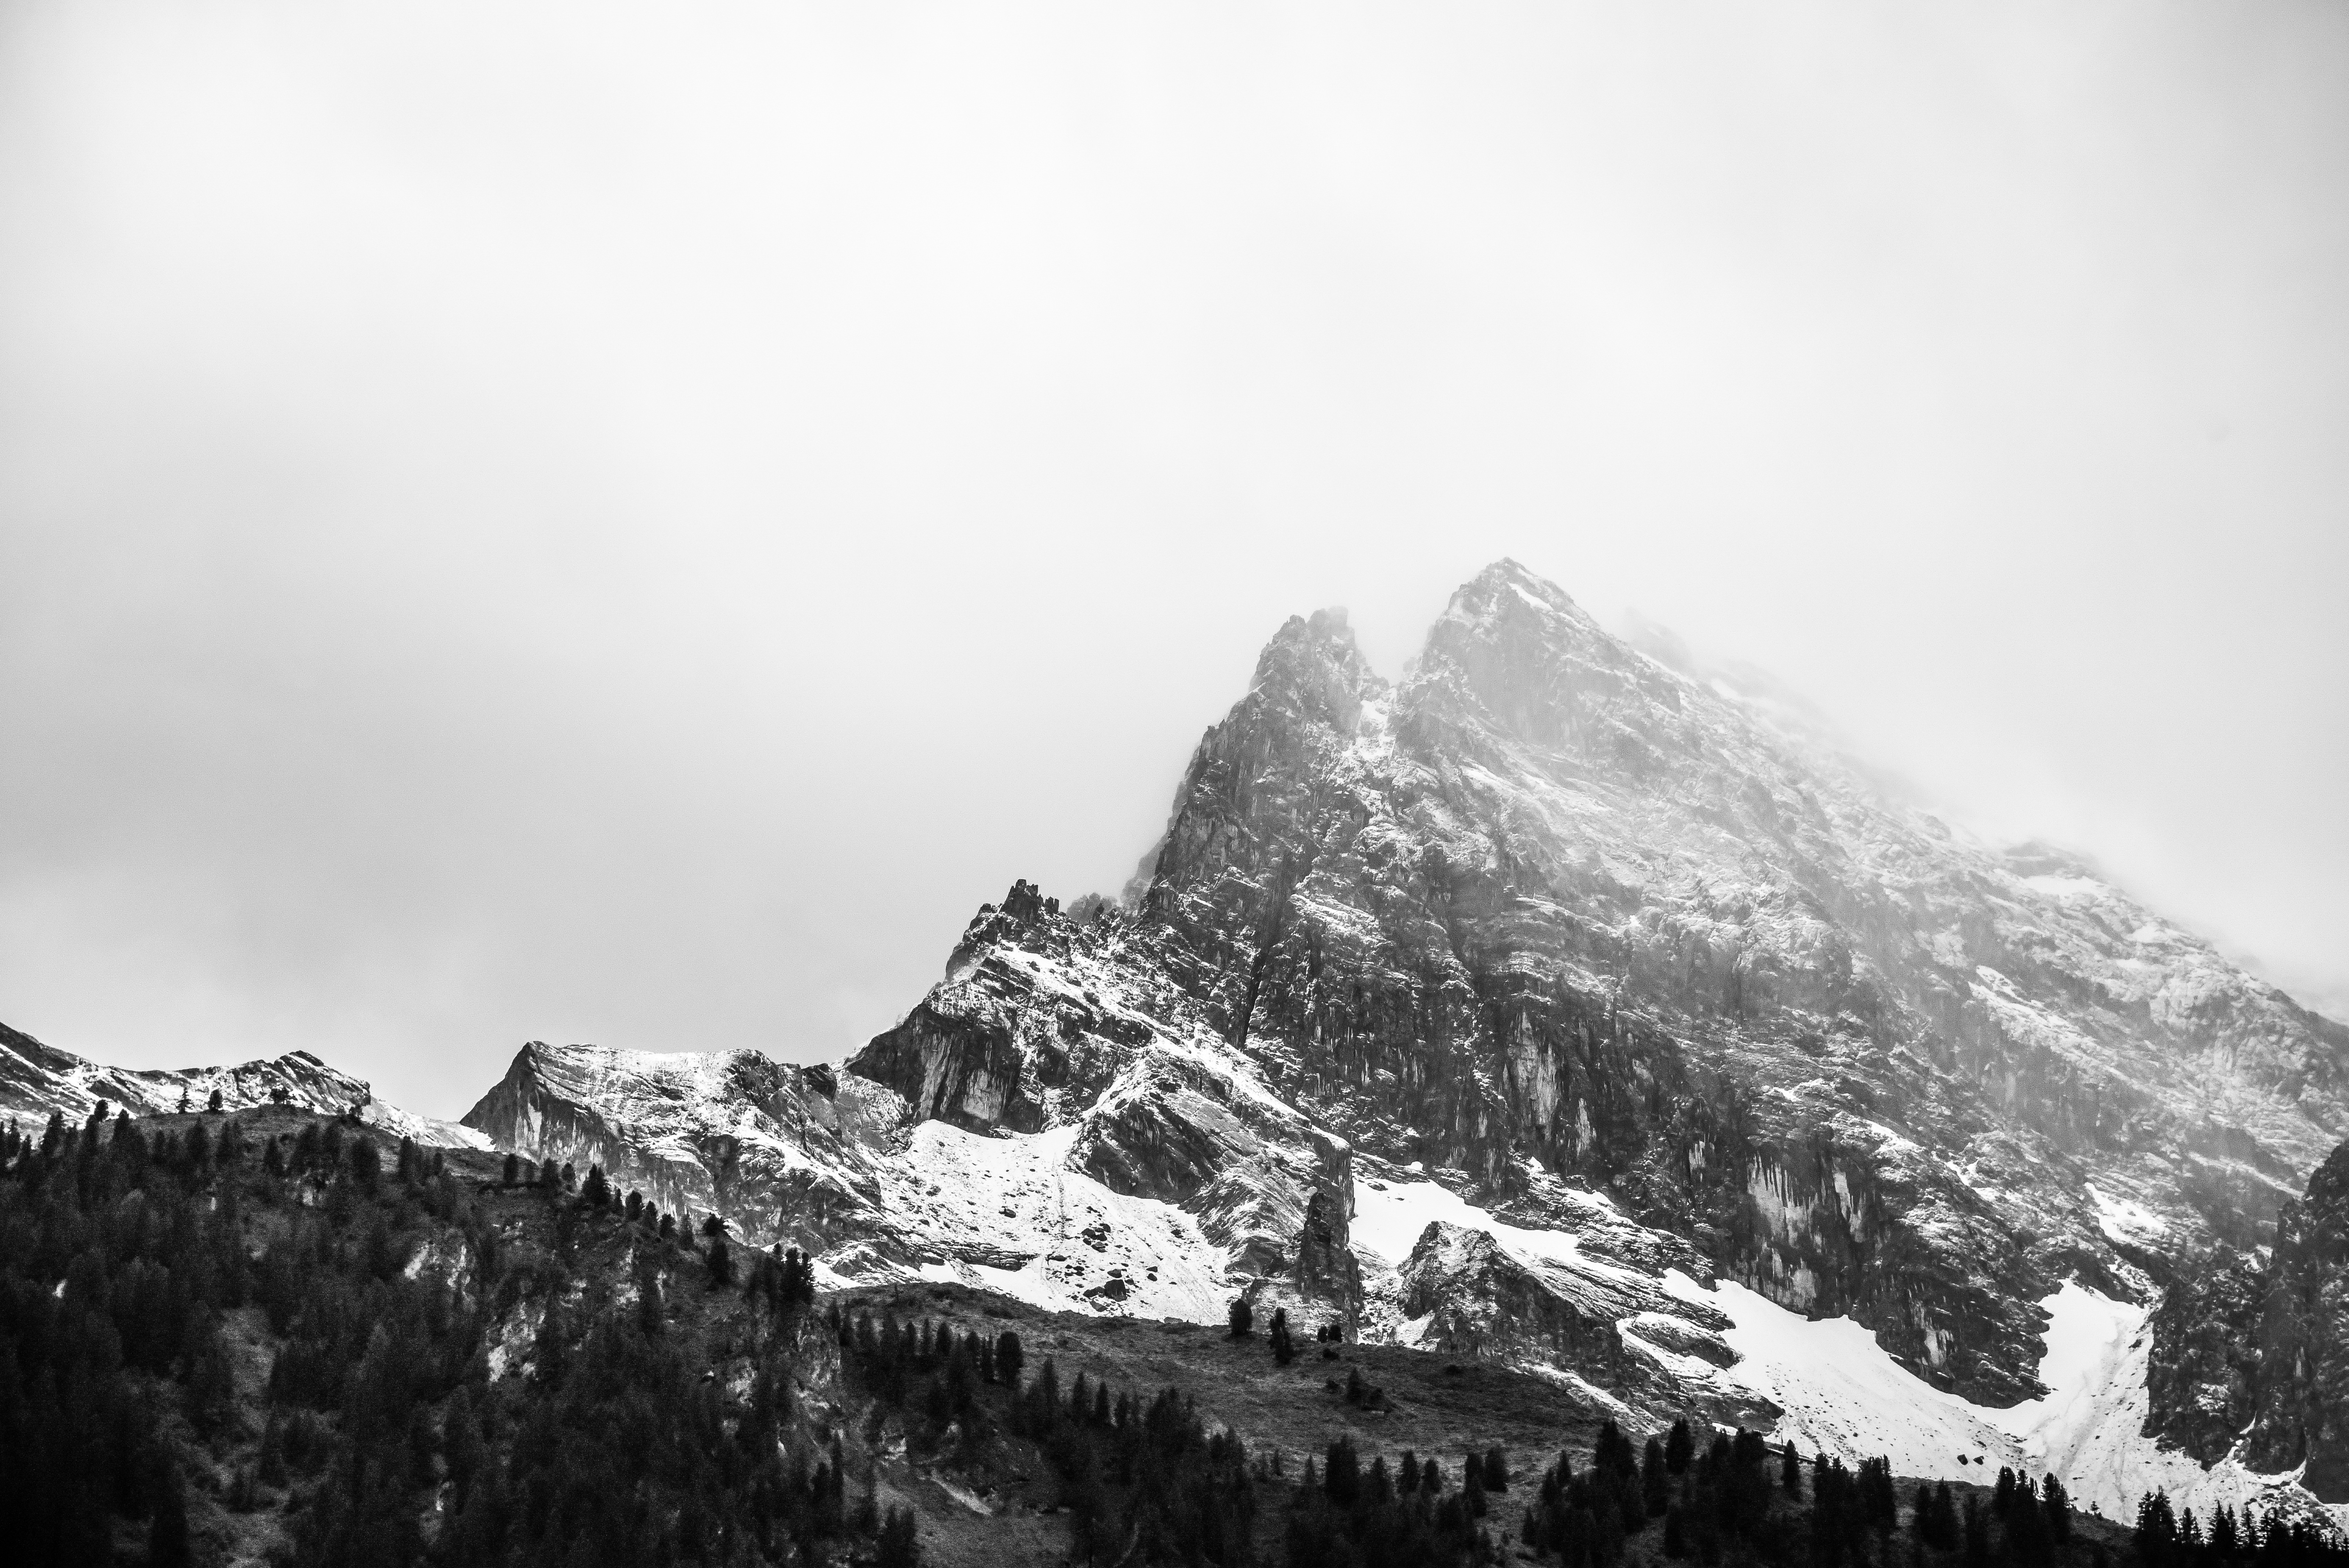
landscape, nature, mountain, snow, winter, cloud, black and white, mist, white, photography, hill, mountain range, foggy, scenic, weather, monochrome, ridge, summit, outdoors, alps, landform, rocky mountain, monochrome photography, geographical feature, atmospheric phenomenon, mountainous landforms